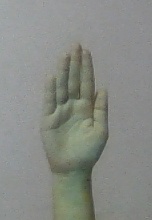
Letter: seen